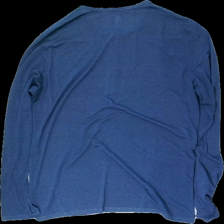
View: back
Type: Top
Category: Men
Brand: H&M
Colors: Blue
Material: 83% polyester 17% cotton
Cut: Regular
Size: L
Season: All
Damage: fläckar
Damage location: bottom center
Damage 2 location: bottom left
Price range: <50
Recommended usage: Export
Description: blå långärmad tröja med knappar fram. mycket nopprig över hela